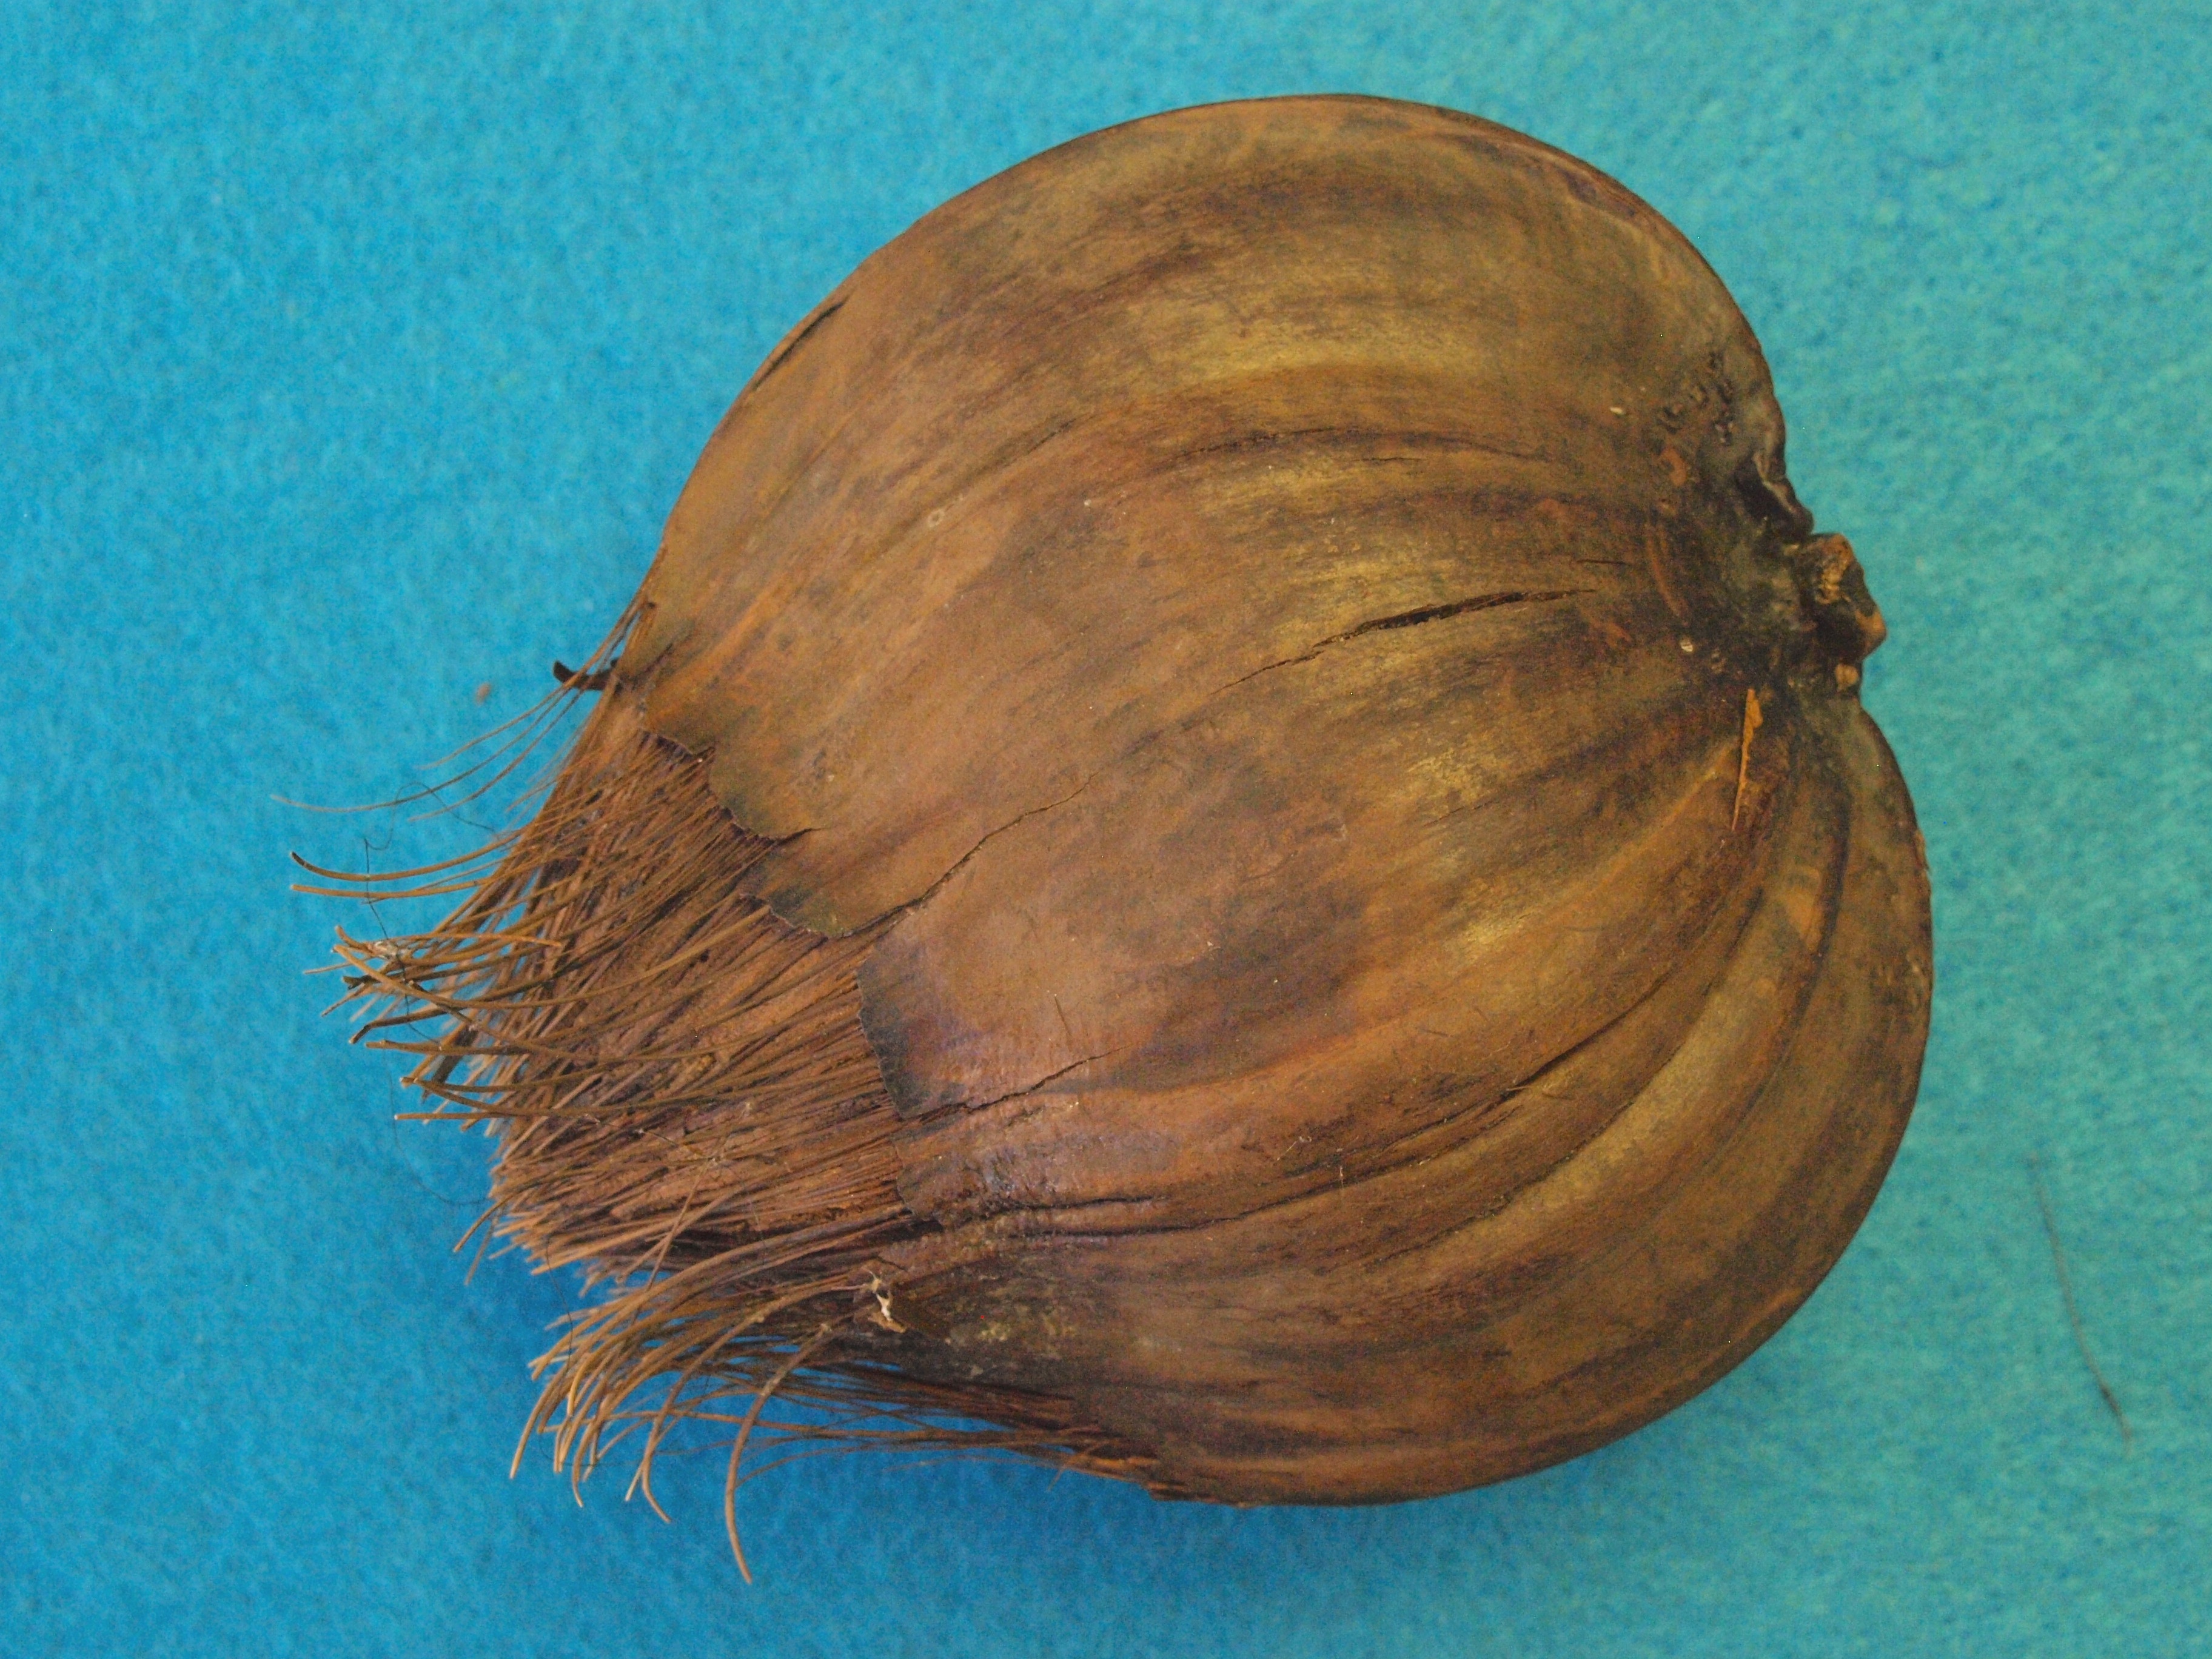
plant, wood, leaf, food, produce, vegetable, invertebrate, coconut, australia, flowering plant, south east asia, land plant, nuts seeds, nypa palm fruit, nypa fructicans